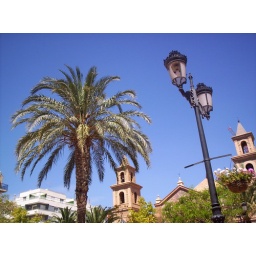
modern building to left blends in quite well with old church